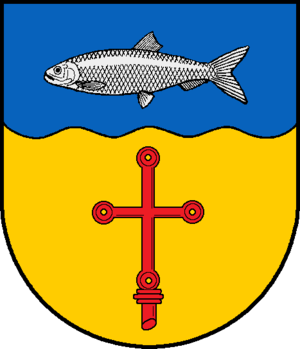
Heringsdorf est une commune allemande de l'arrondissement du Holstein-de-l'Est, dans le Land de Schleswig-Holstein.